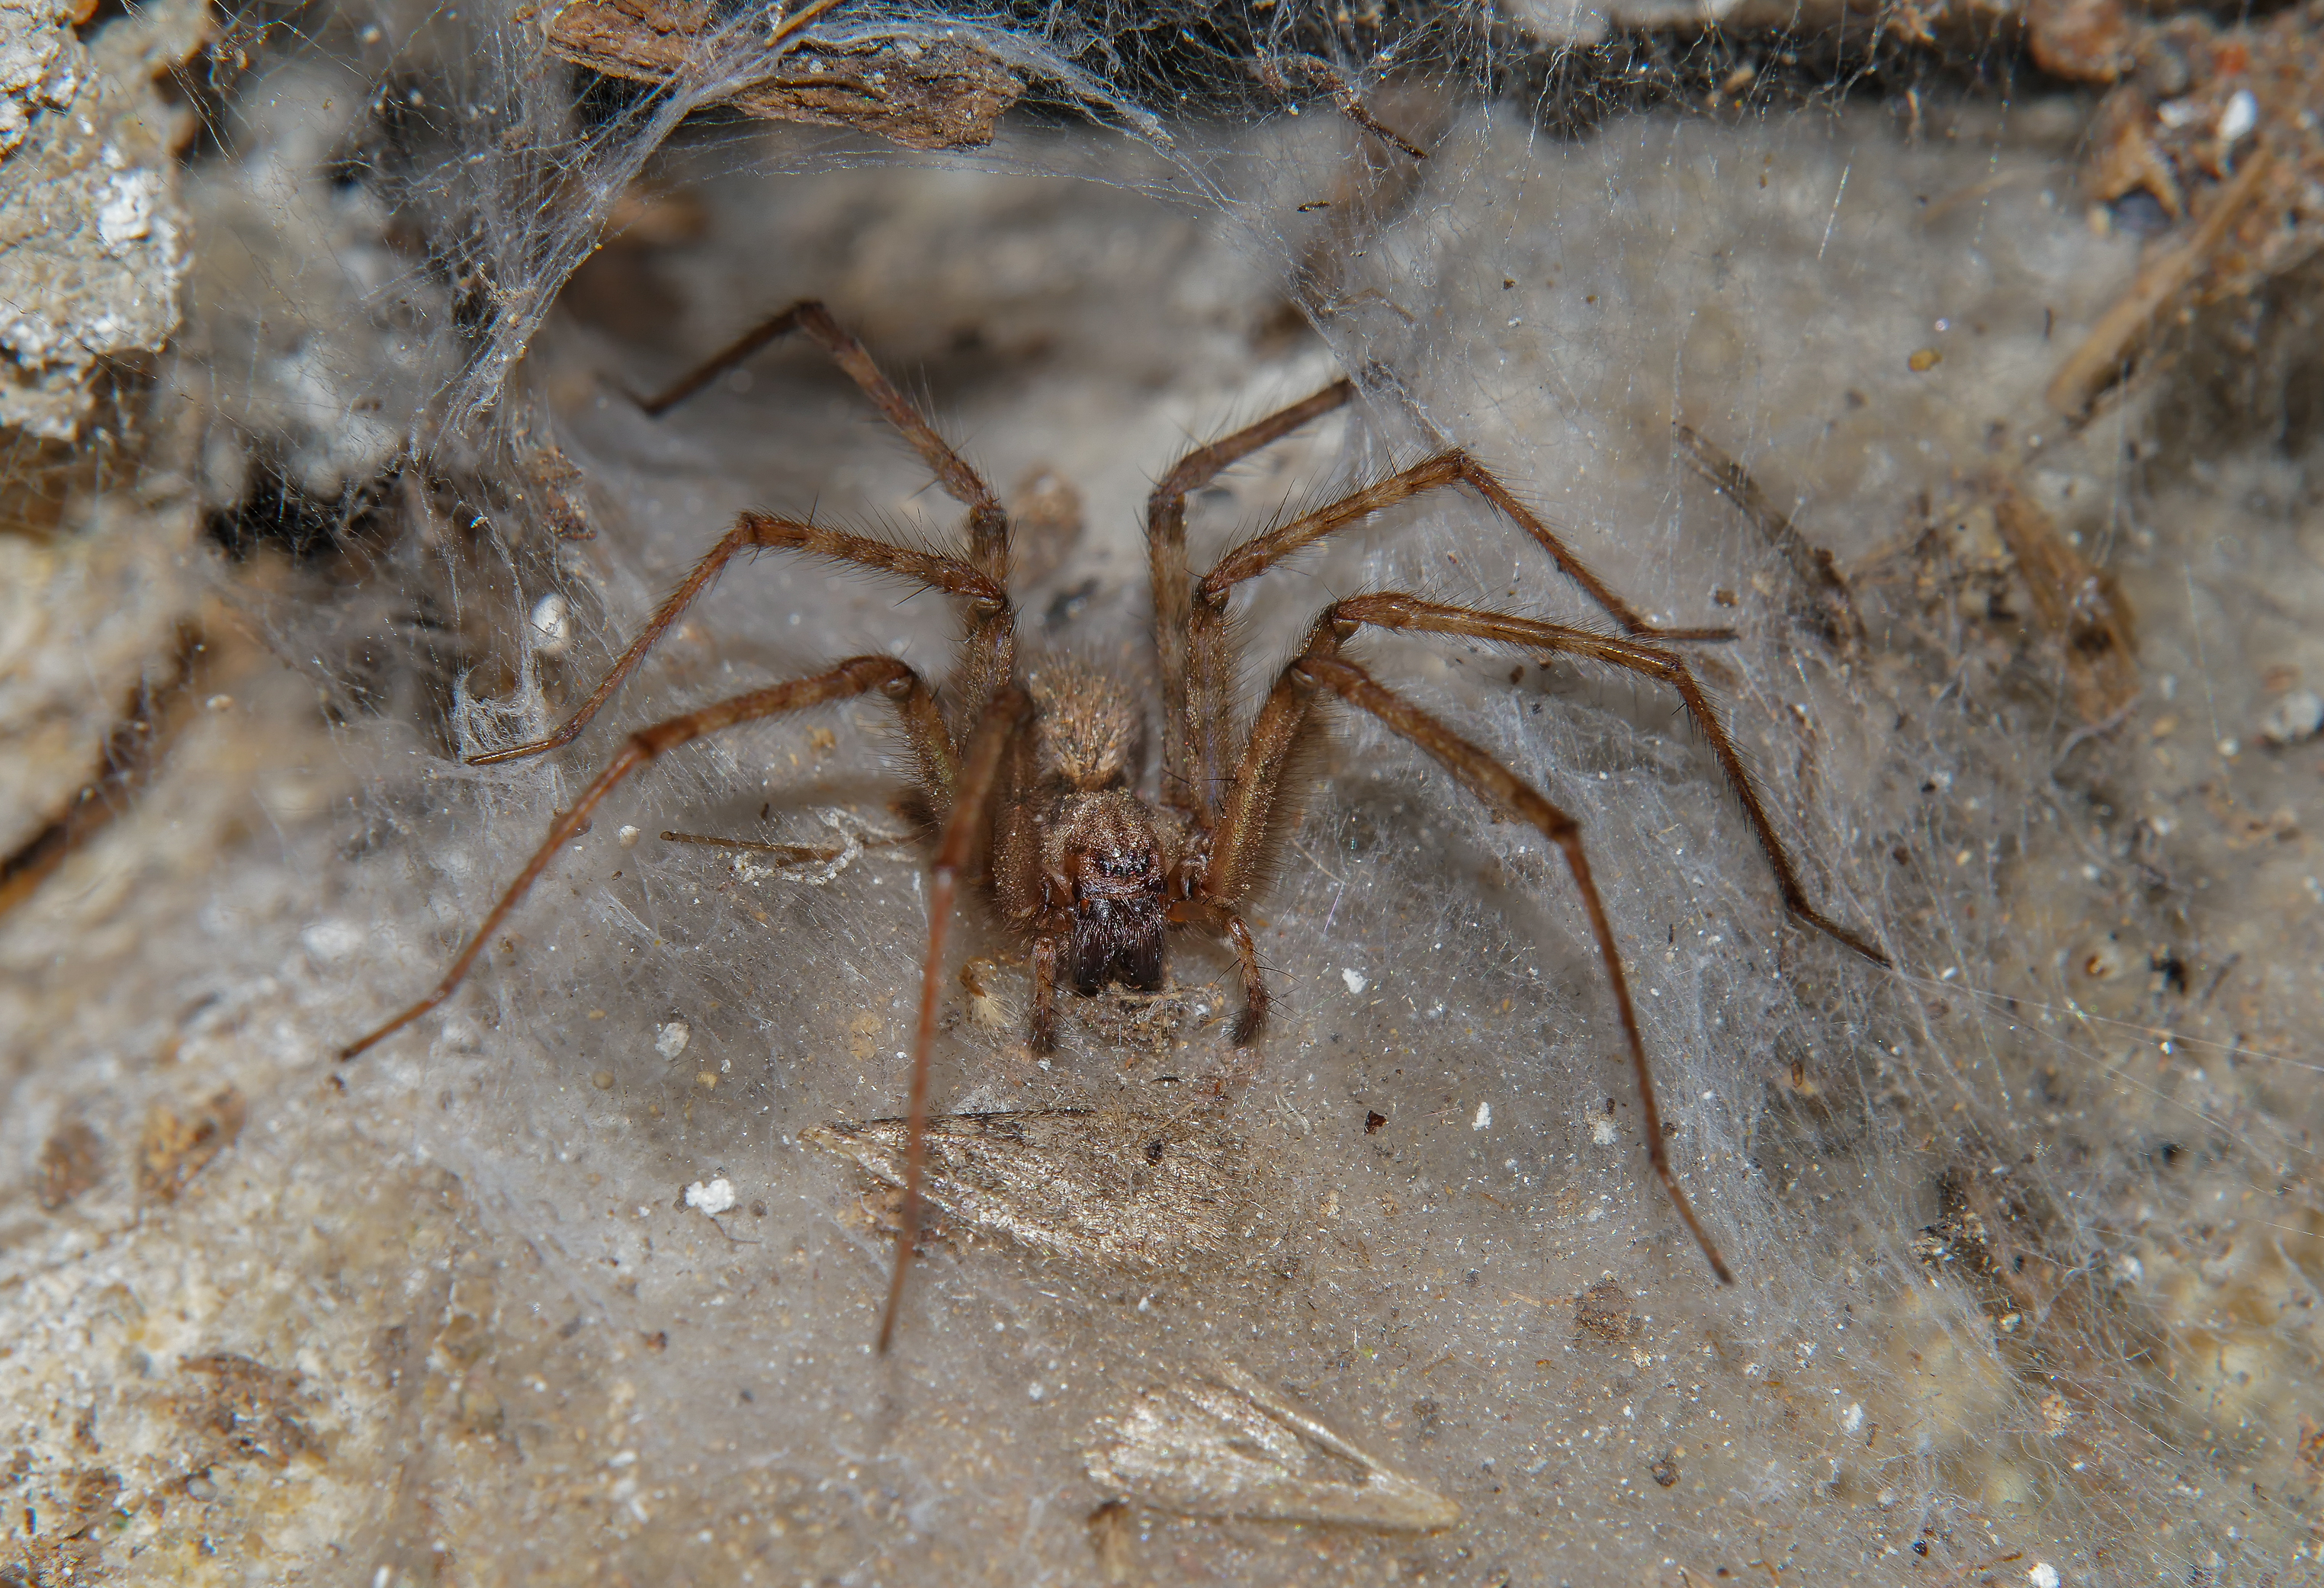
nature, wildlife, insect, macro, fauna, invertebrate, close up, spider, animals, arachnid, naturaleza, arana, lumixfz1000, fz1000, pest, ggl1, xovesphoto, animales, panasoniclumixfz1000, marumi200, macro photography, arthropod, wolf spider